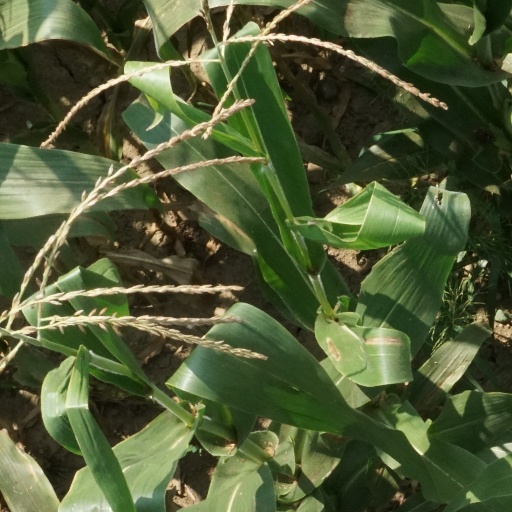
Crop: maize; corn